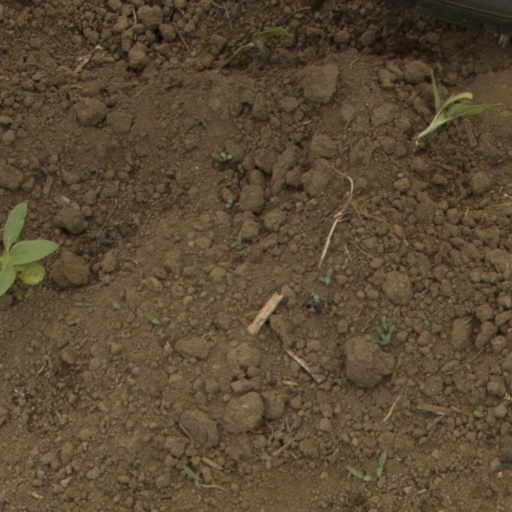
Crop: Jerusalem artichoke